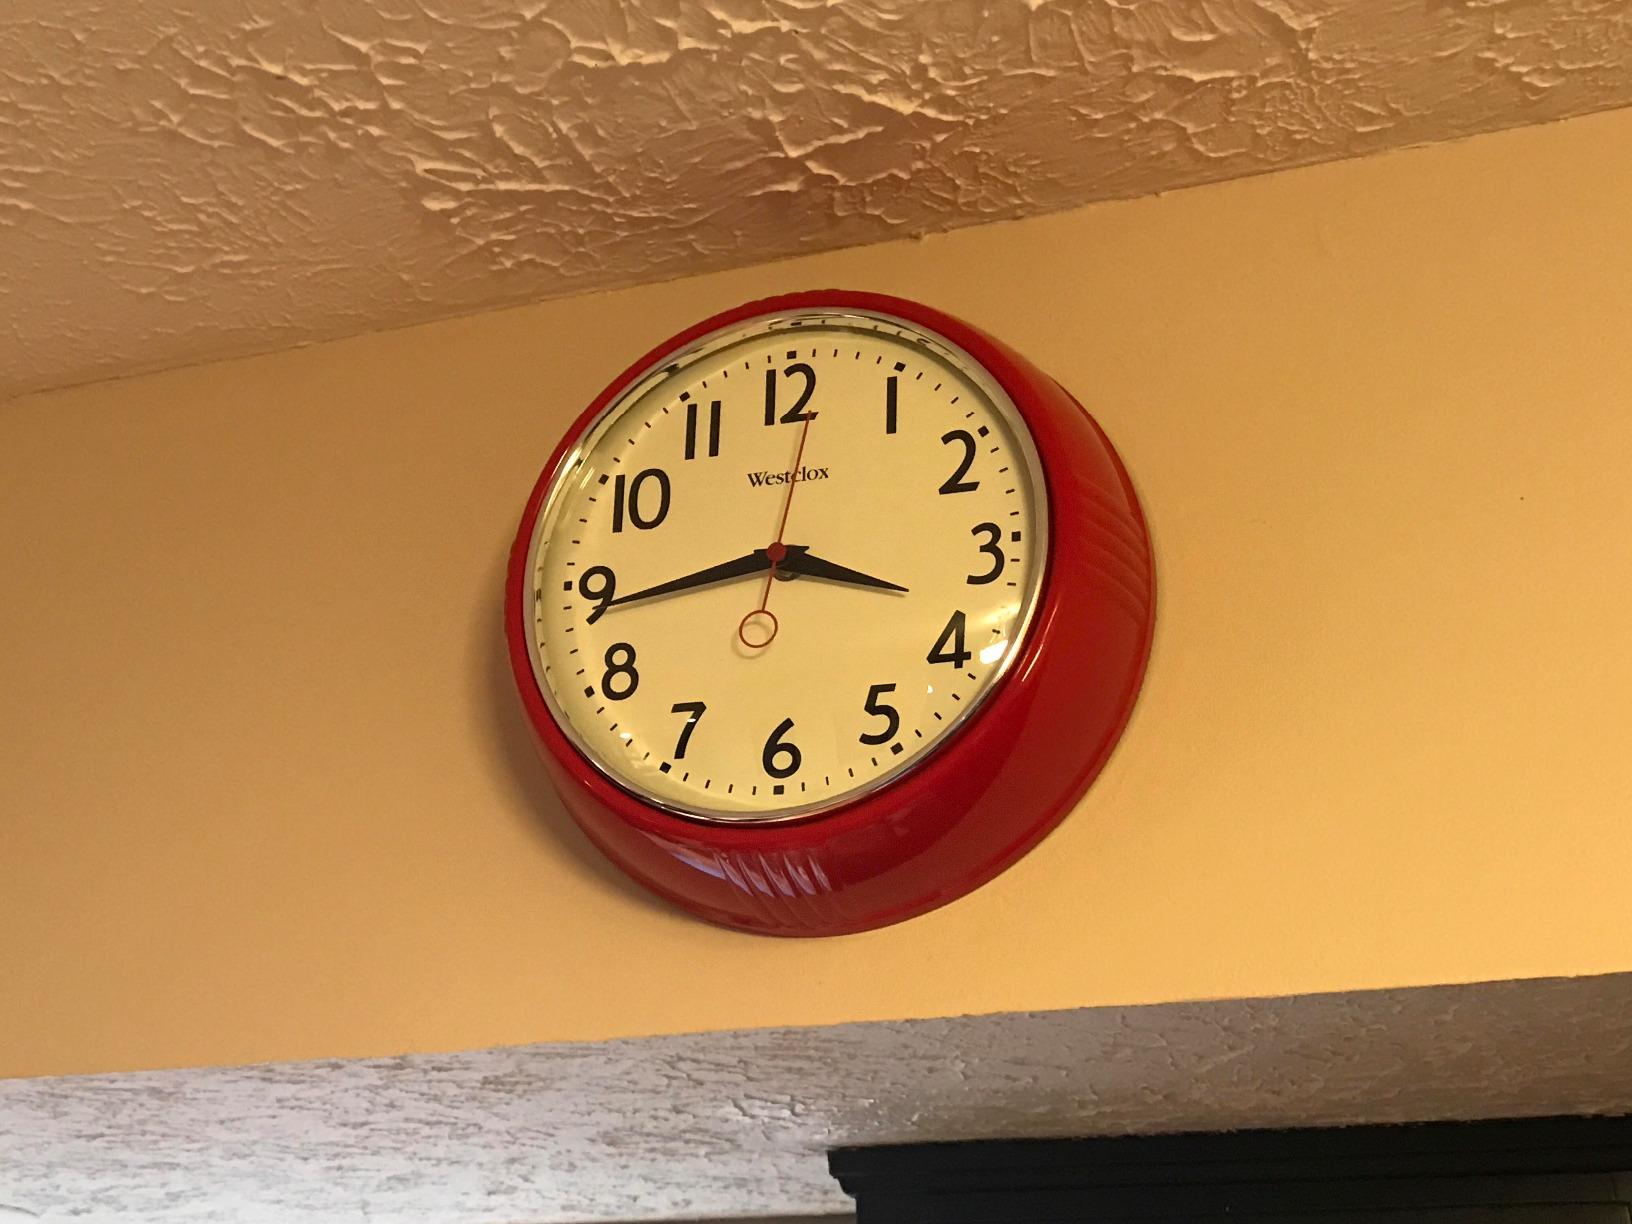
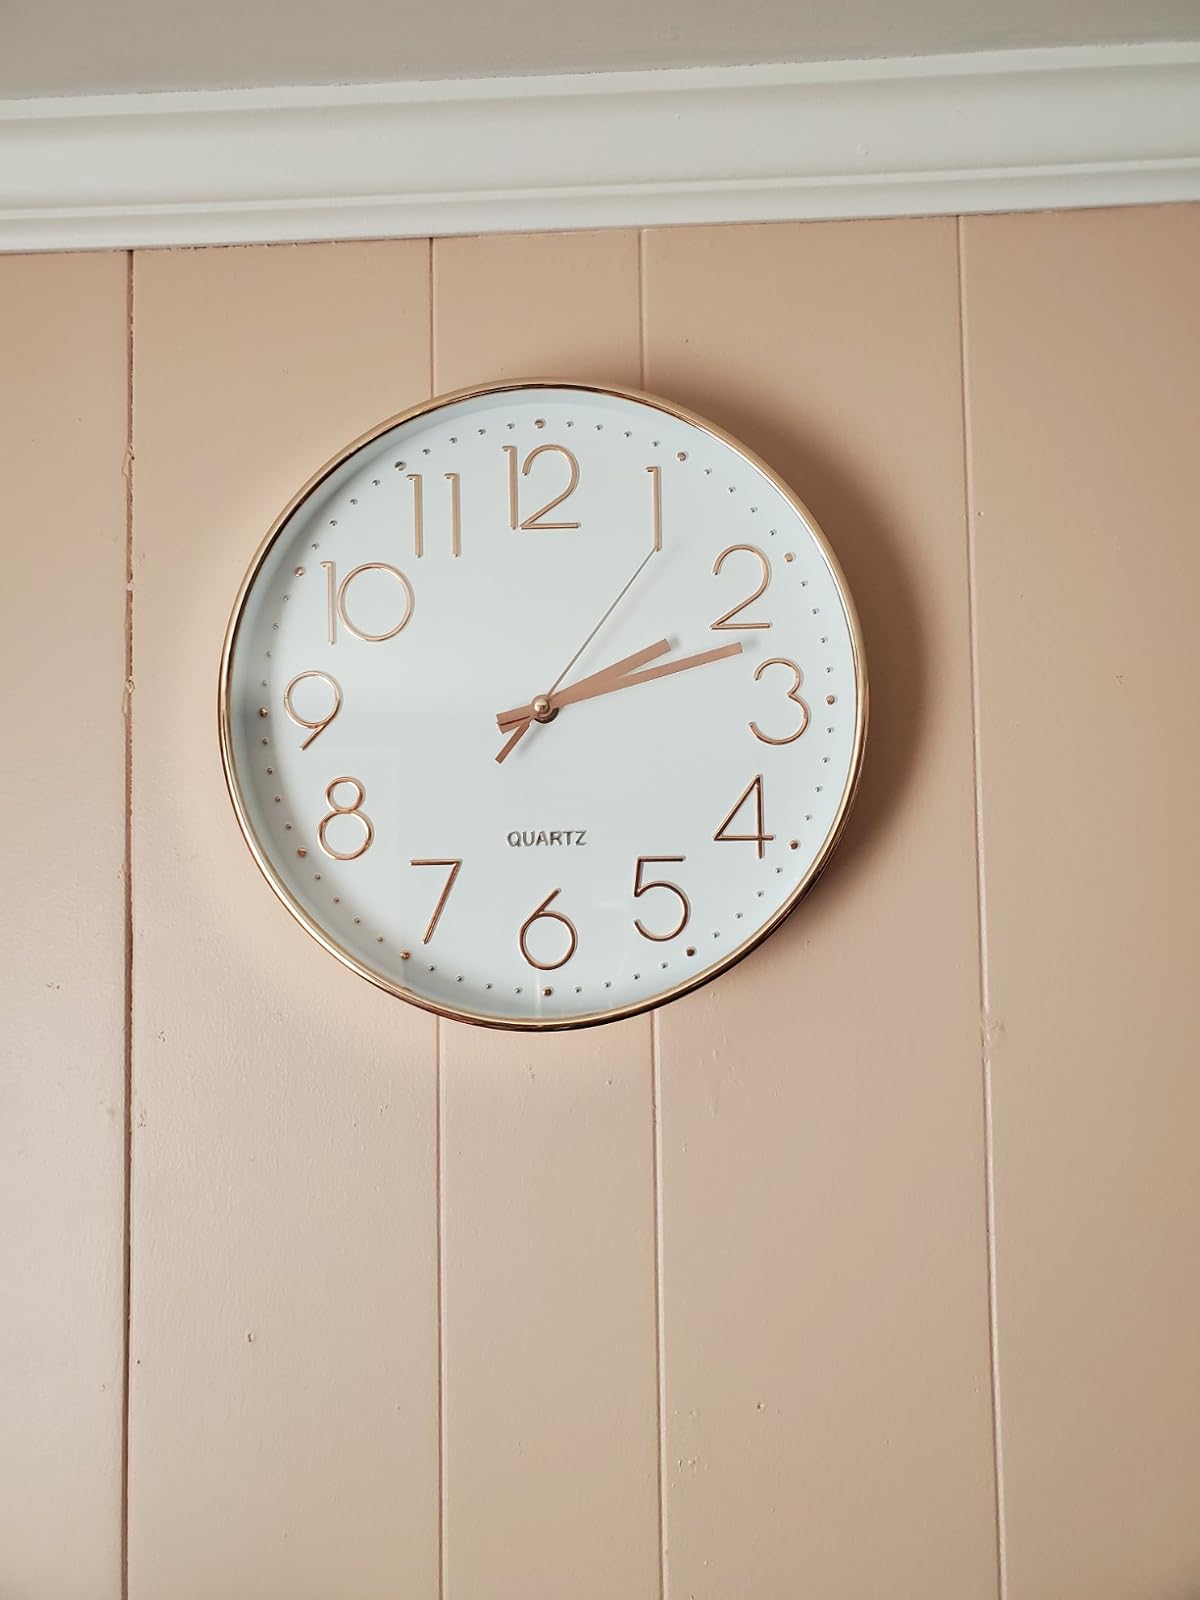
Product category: clock
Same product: no